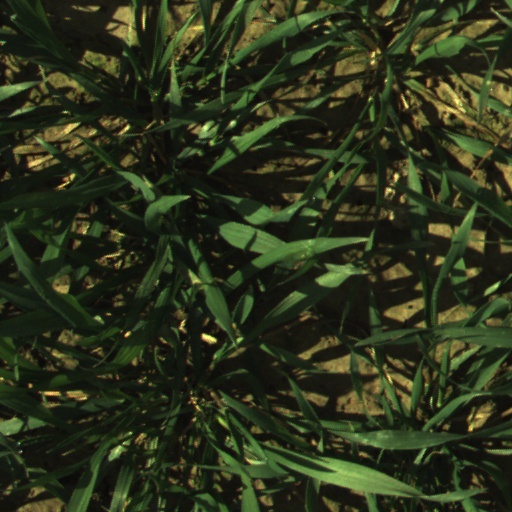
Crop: wheat